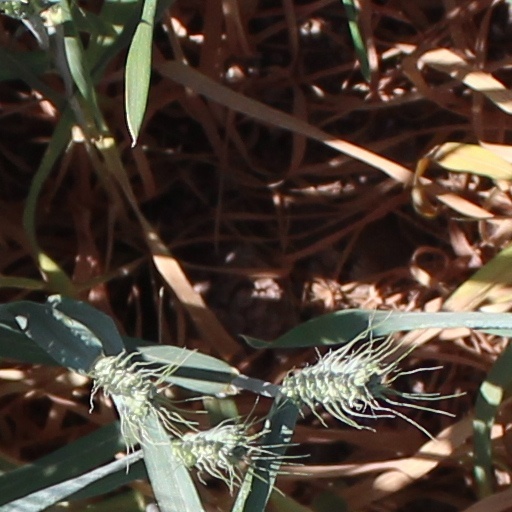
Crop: wheat